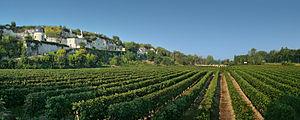
Vignobles et maisons troglodytiques le long de la route D947 près de Turquant, Maine-et-Loire, Pays de la Loire, France.
Turquant est une commune française située dans le département de Maine-et-Loire, en région Pays de la Loire.